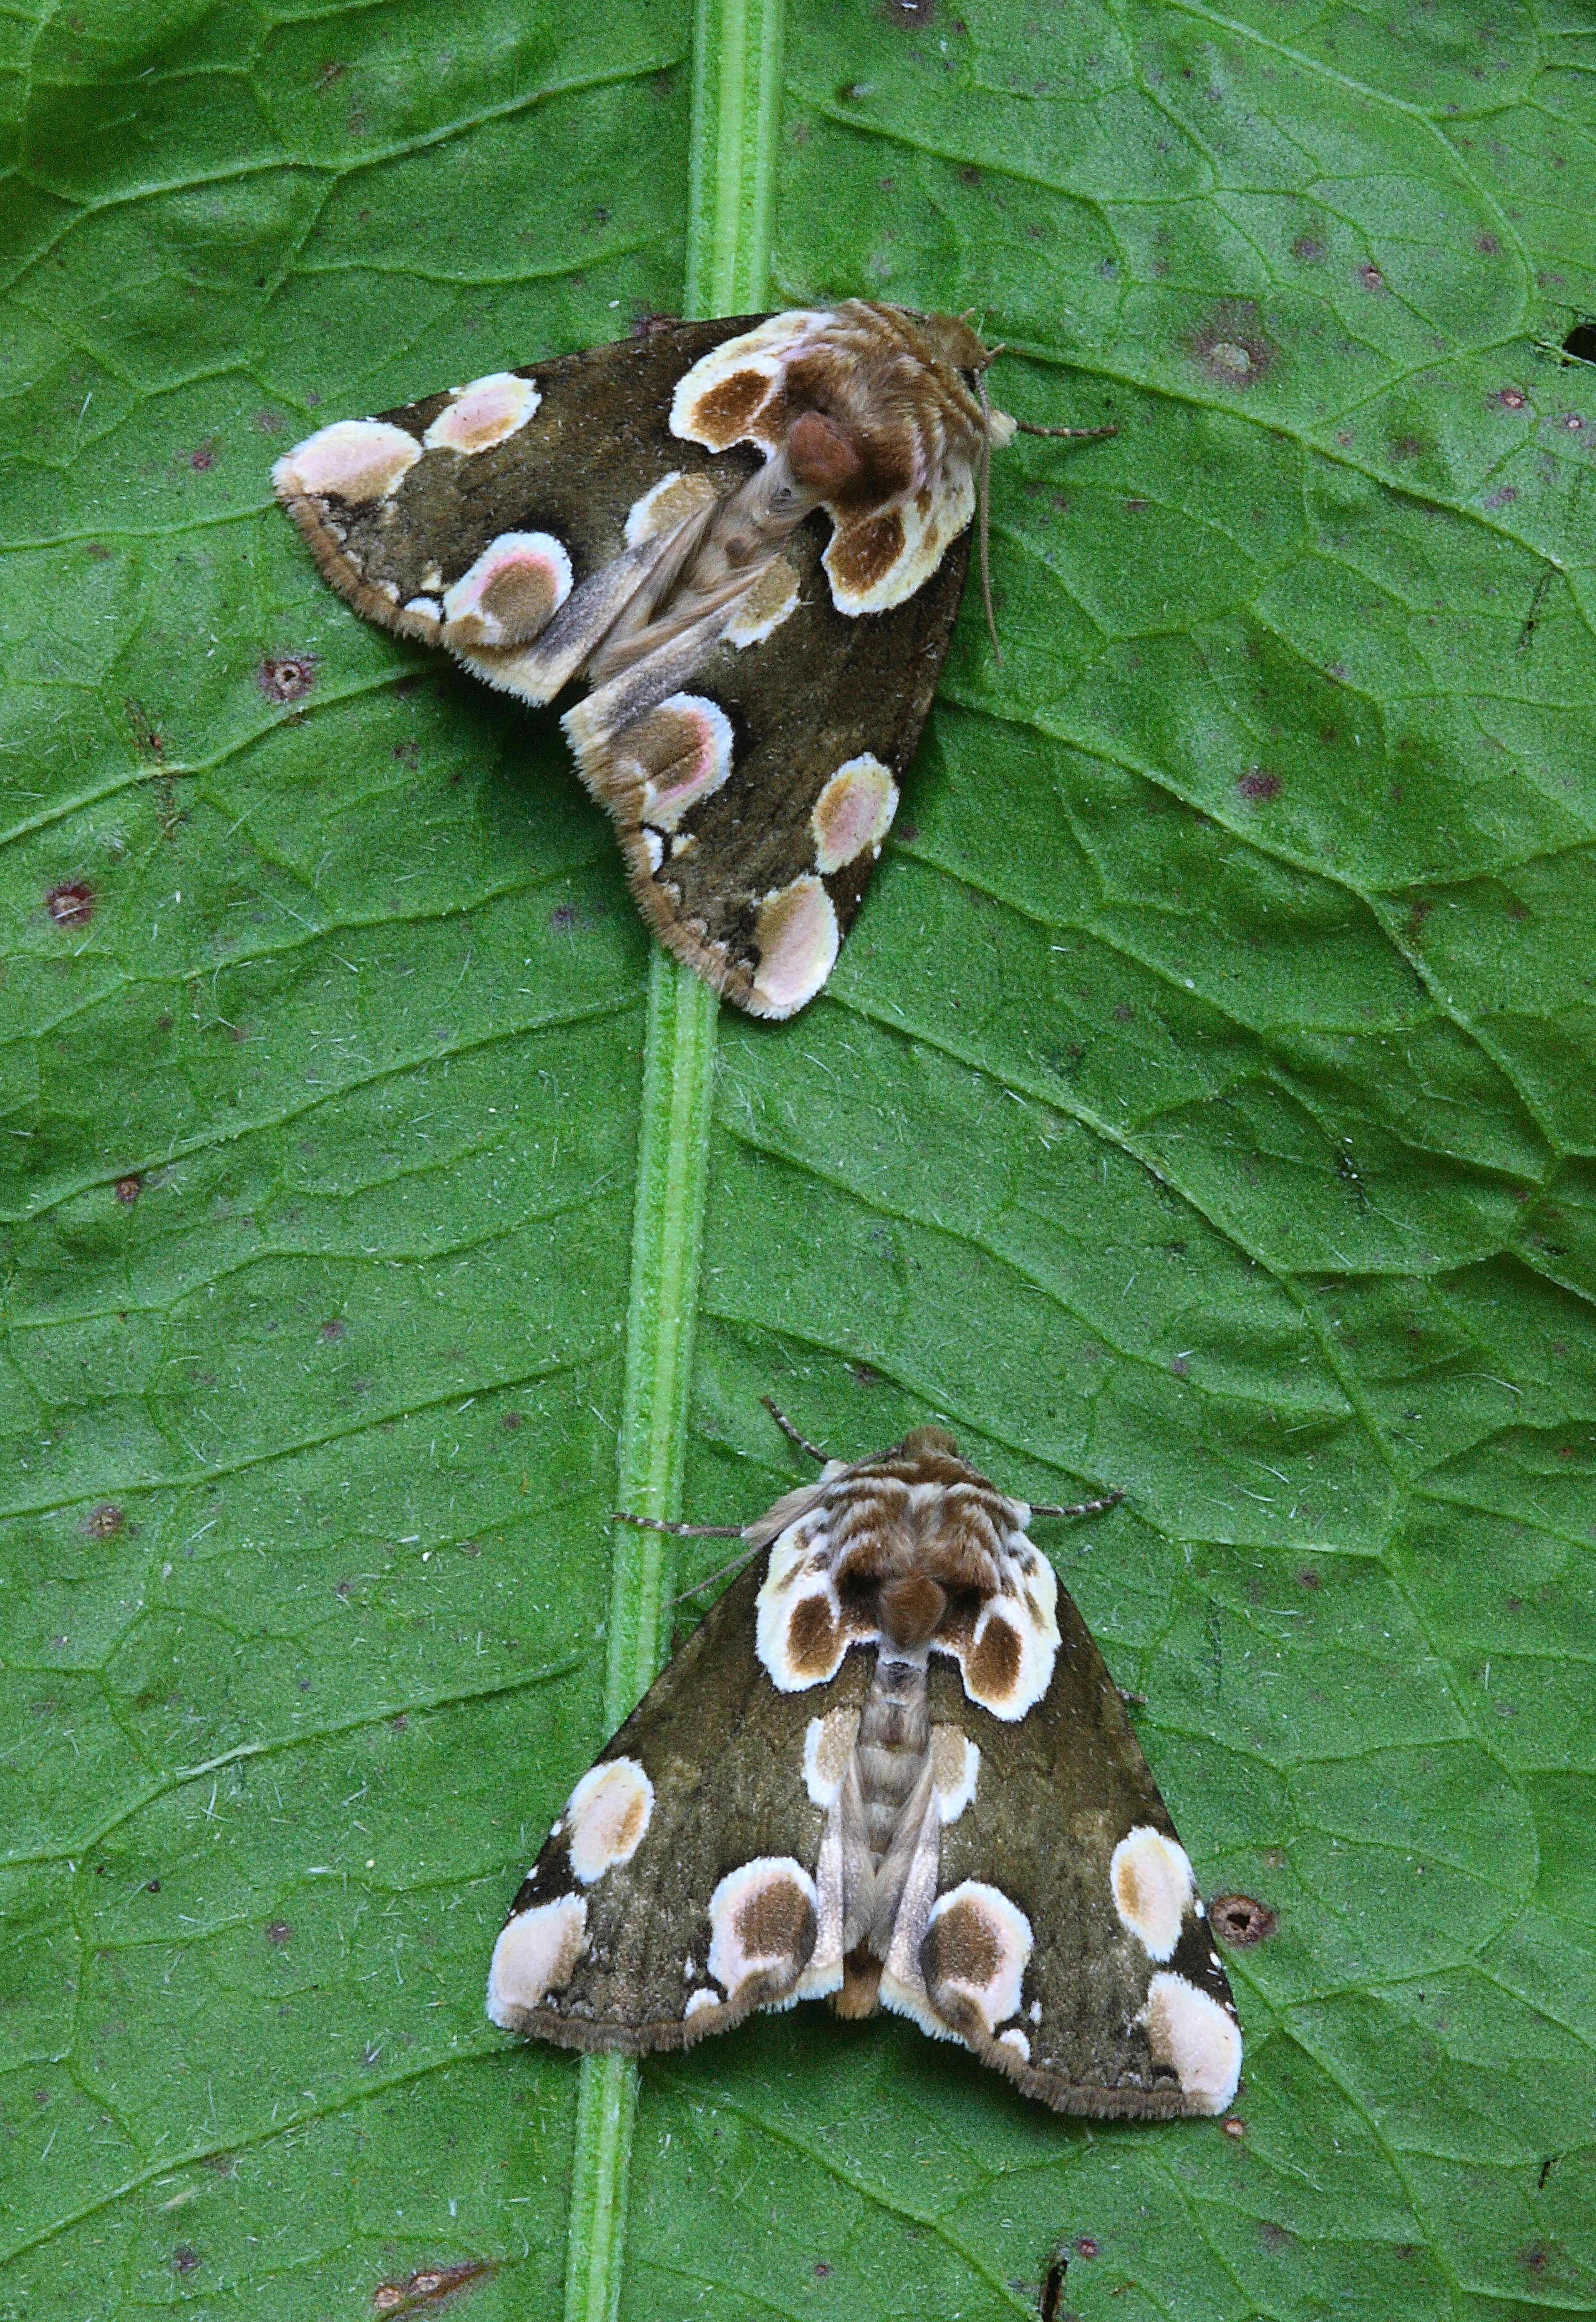
nature, leaf, flower, wildlife, insect, macro, moth, fauna, invertebrate, fungus, lepidoptera, wings, british, macro photography, moths and butterflies, bombycidae